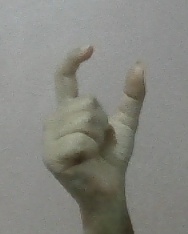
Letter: nun